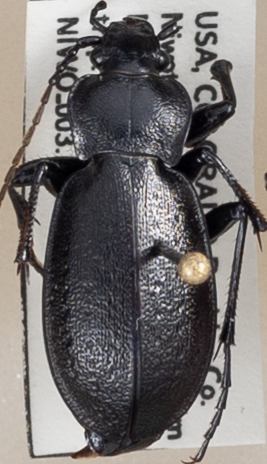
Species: Carabus taedatus
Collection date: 2022-07-26
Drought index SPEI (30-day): -0.05
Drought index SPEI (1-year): -0.966
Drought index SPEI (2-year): -1.19